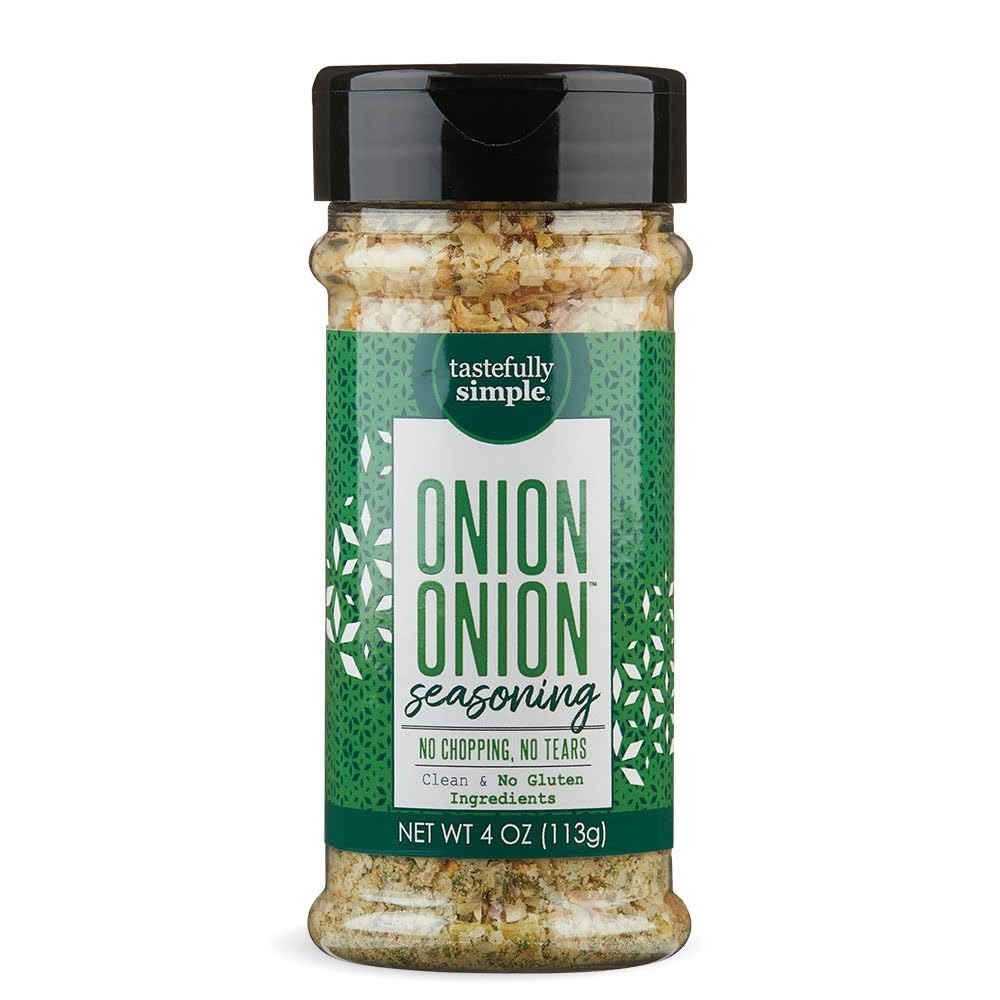
Item Name: Tastefully Simple Onion Onion Seasoning, 4 Ounce
Bullet Point 1: Flavorful Blend: No more peeling and chopping; Our savory dried minced onion seasoning is a delicious blend of dried onion flakes, shallots, chives, and salt, all working together to create the ultimate onion flavor
Bullet Point 2: Versatile and Complete Seasoning: This dehydrated onion seasoning works as a replacement for fresh onion or onion powder seasoning; These minced onion flakes, seasonings, and herbs can be sprinkled on meat, poultry, veggies, eggs, salads, and sauces
Bullet Point 3: Exceptional Taste: This all-purpose seasoning enhances the flavor of all your favorite dishes by adding a burst of flavor to mashed or scalloped potatoes, omelettes and scrambled eggs; Mix it with sour cream for a delicious dip
Bullet Point 4: All-Natural Spices and Seasonings: No artificial flavors, MSG, sweeteners, preservatives, gluten ingredients, or hydrogenated fats; Kosher, supporting Dash, Keto, and Paleo lifestyles
Bullet Point 5: Our Name Says It All: Tastefully Simple creates high-quality signature seasonings, sauces, and baking mixes that make delicious and effortless meals your friends and family will love
Product Description: All of the flavor, none of the tears! You can actually see the flavor in this signature blend of dry onion flakes, shallots, salt and herbs. Keep this dried chopped onion blend close at hand to shake on all your favorite dishes, or use it as an onion dip mix with sour cream for a super simple appetizer. One tablespoon of this granulated onion blend is equivalent to 6 tablespoons of freshly minced onion. Best known for our top-selling Bountiful Beer Bread Mix, Tastefully Simple's product line includes herbs, spices, soups, dressings, appetizers, and more. Our TS EatWell products, which constitute 85% of our line, are clean-label foods that contain no artificial colors, flavors, or preservatives.
Value: 4.0
Unit: ounce

Price: 18.67